North Carolina Highway 581

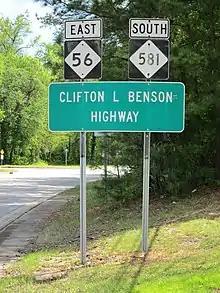
Clifton L. Benson Highway sign as seen along the NC 56/NC 581 concurrency

Established in 1933 as a new primary routing, NC 581 originally traversed from US 264/NC 91 in Bailey, north to US 64/NC 90 in Spring Hope. In 1937, NC 581 was extended south on new primary routing to US 301 near Lucama. By 1941, NC 581 was also extended north on new primary routing to NC 56 in Mapleville.